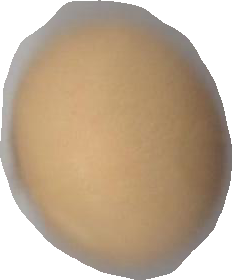
Variety: Grobogan